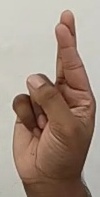
ASL sign: R